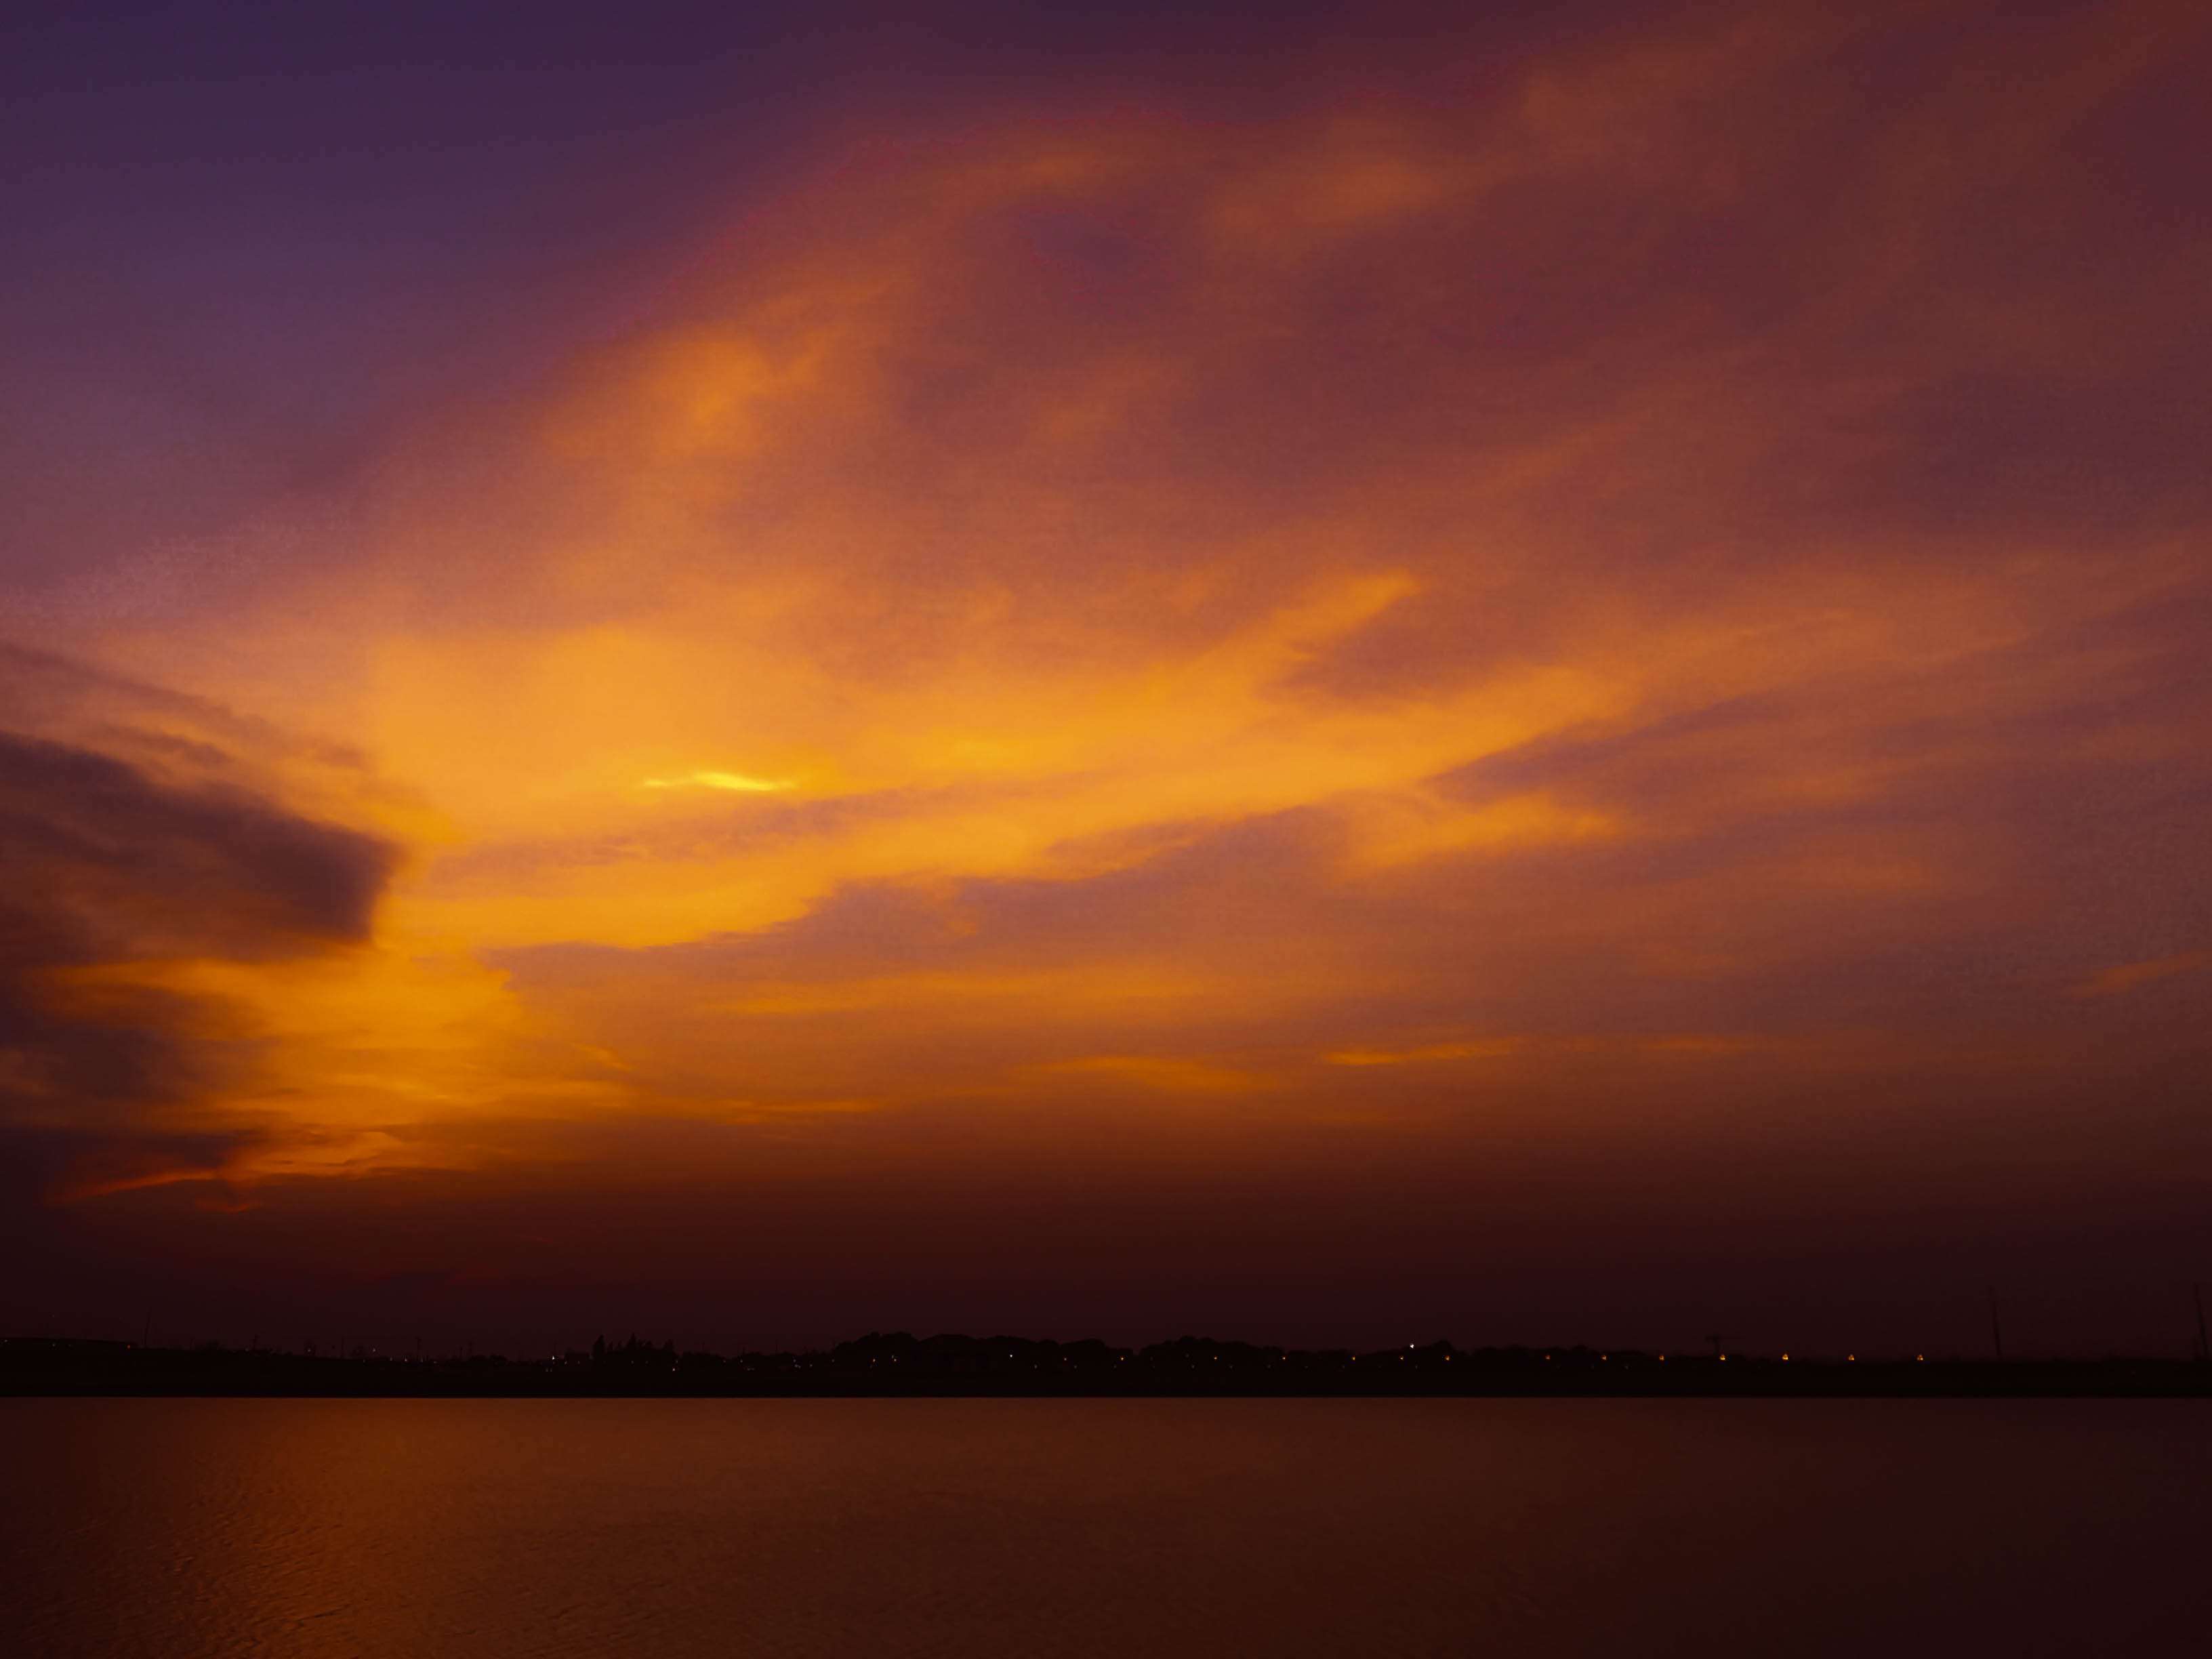
background, beach, beautiful, clear, clouds, coast, dawn, evening, gold, golden, horizon, landscape, light, morning, nature, ocean, orange, outdoor, over, reflection, sea, sky, summer, sun, sunlight, sunrise, sunset, sunshine, twilight, water, wave, afterglow, red sky at morning, atmosphere, calm, dusk, daytime, cloud, reservoir, computer wallpaper, loch, river, cumulus